Mahdi al-Harati

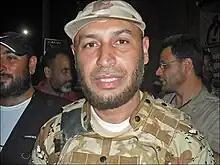
Mahdi Al-Harati in September 2011, after the Battle of Tripoli

Mahdi al-Harati (born c. 1973) is an Irish-Libyan politician and former co-commander of the Tripoli Brigade during the Libyan Civil War. He was also the commander of Liwaa Al-Umma, a militant group fighting against the Syrian government in the Syrian civil war.